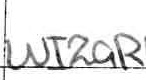
Label: Wizards